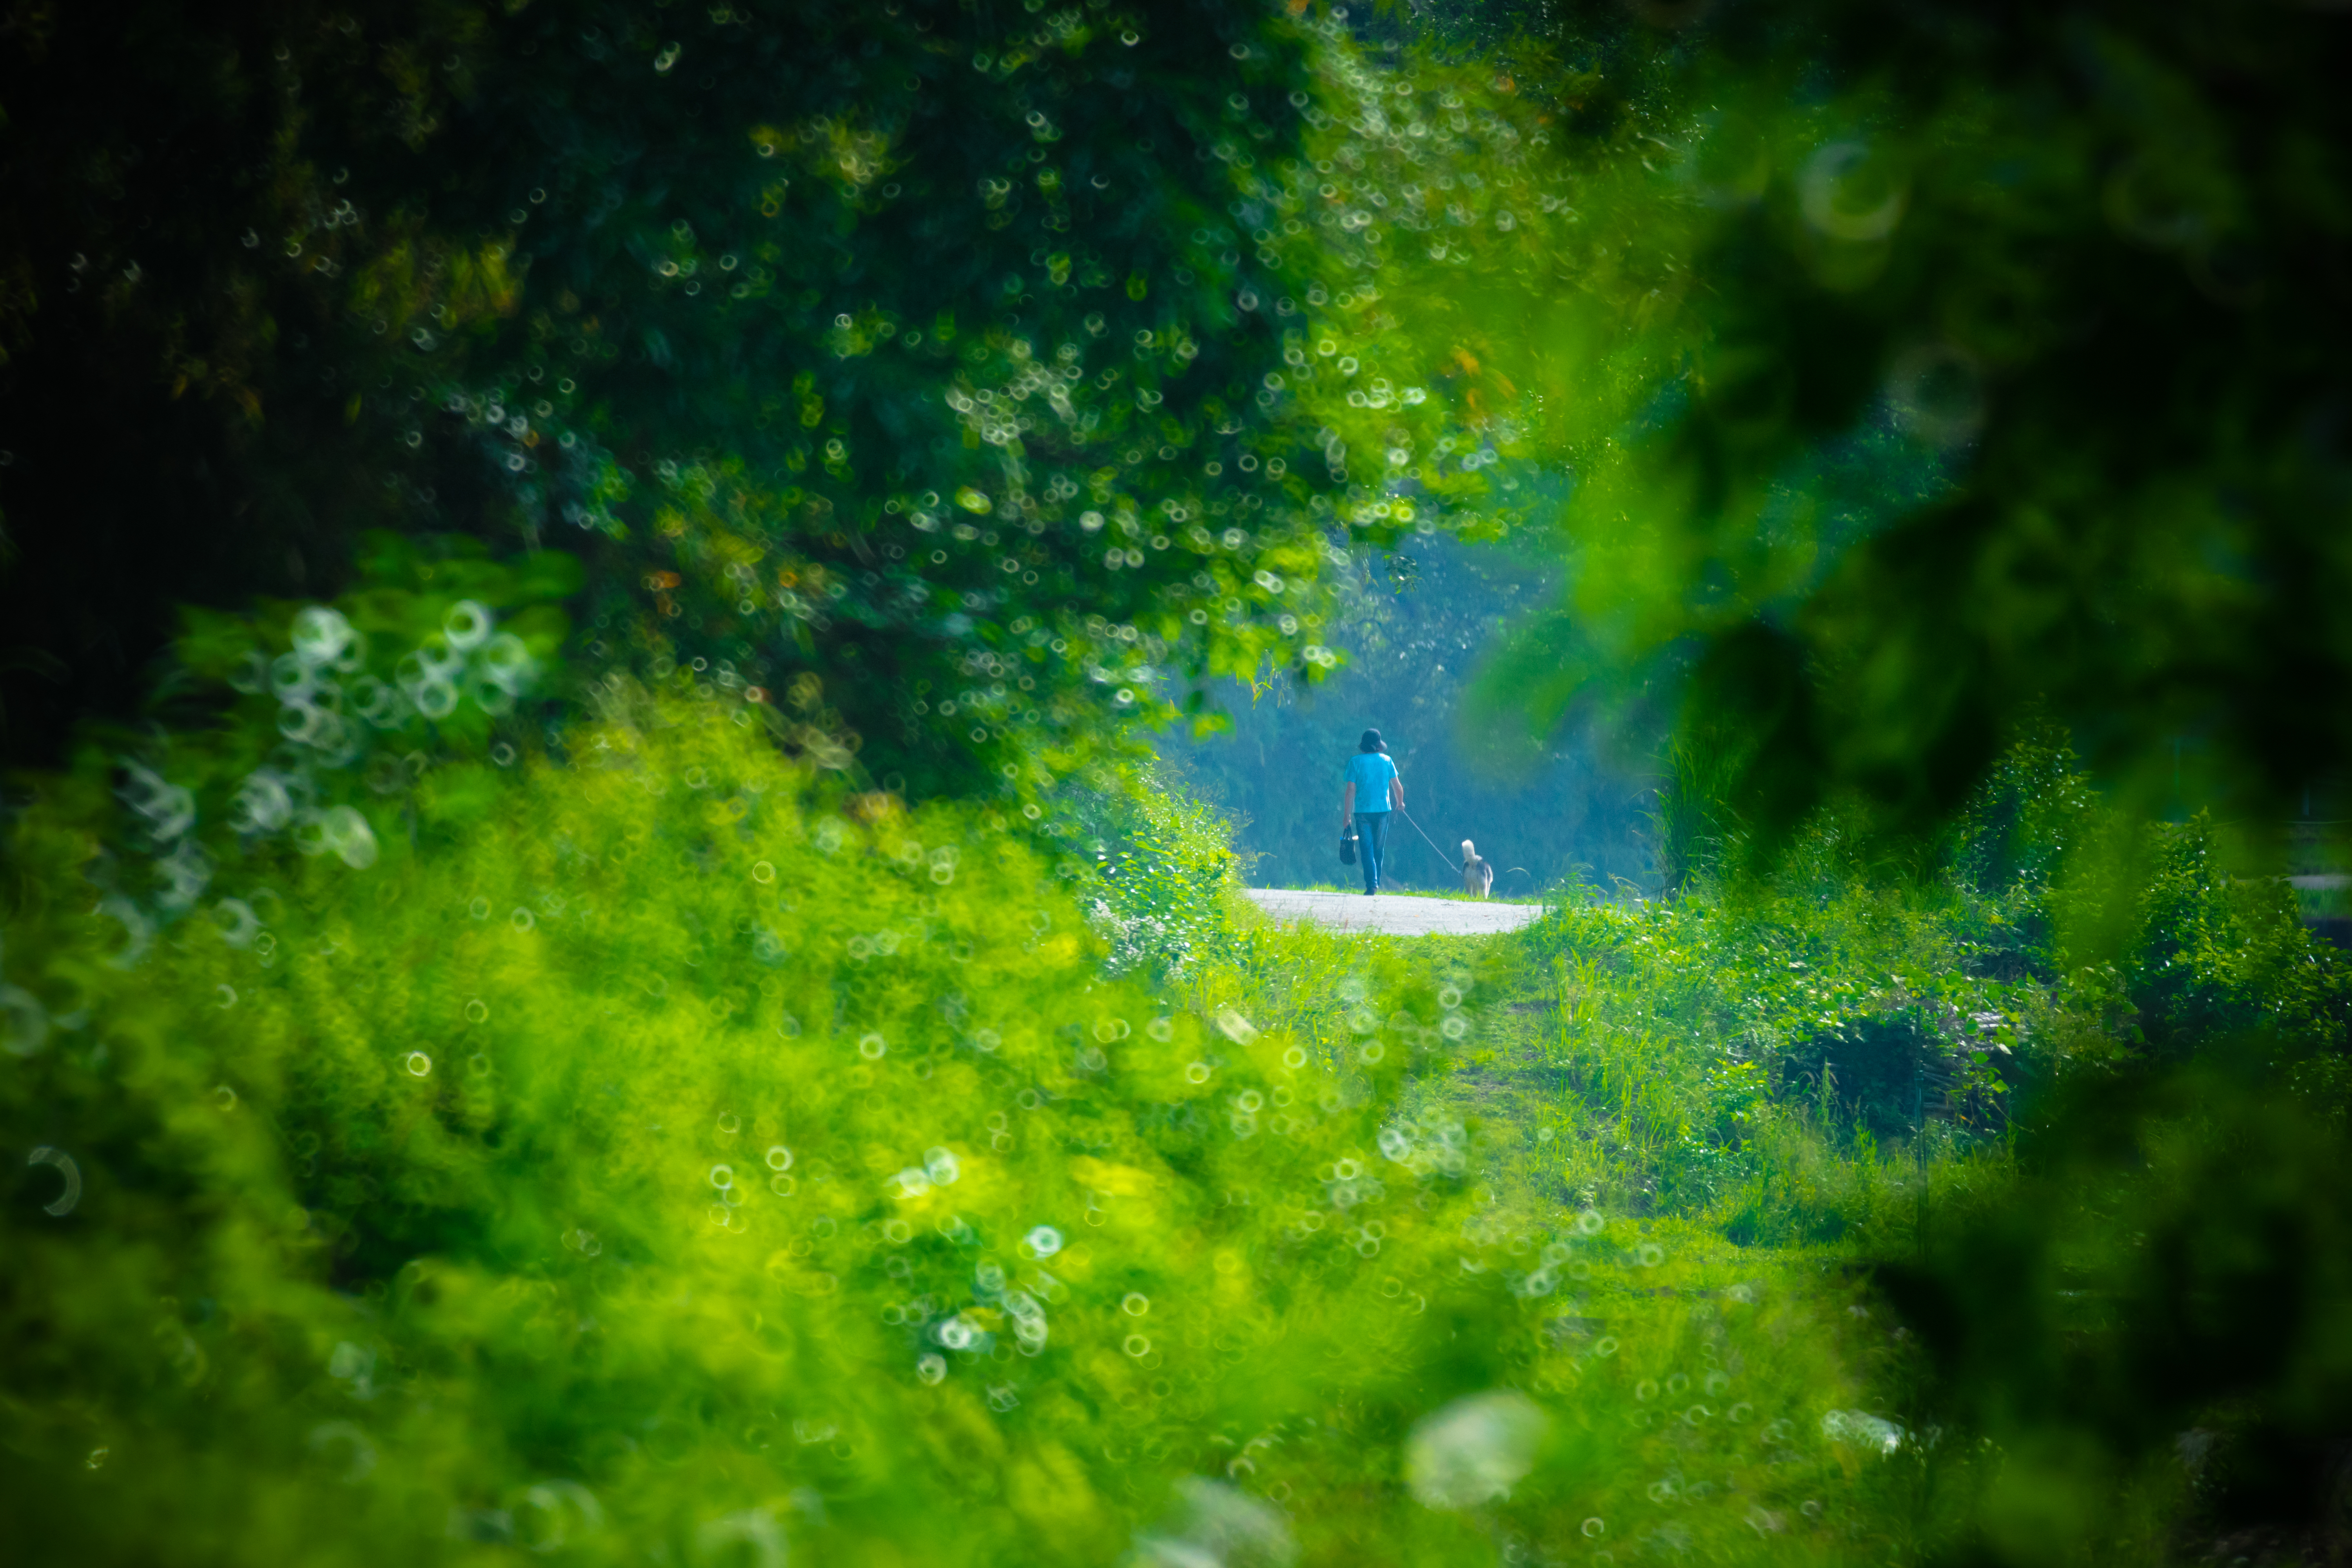
tree, water, nature, forest, grass, light, plant, lawn, meadow, sunlight, morning, leaf, flower, green, reflection, jungle, japan, algae, yokohama, woodland, habitat, tamronsp500mmf8, jikefurusatomura, 55bb, macro photography, greenymorning, natural environment, computer wallpaper